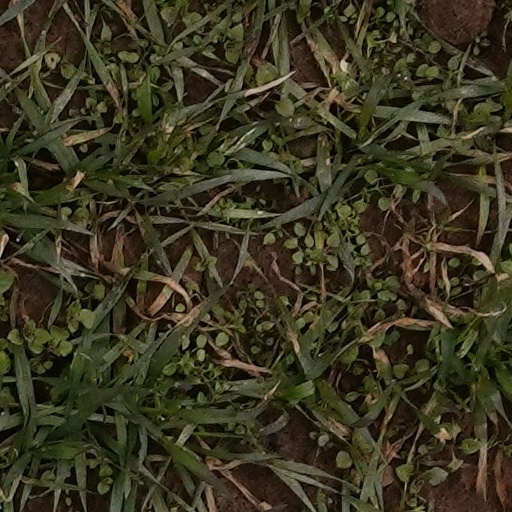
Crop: wheat